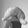
ASL letter: Q